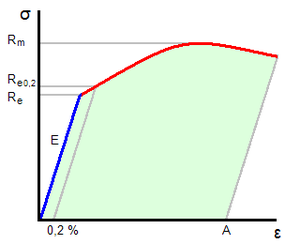
Description: Graphique de contrainte versus déformation (essai de traction) Auteur: Philippe Aubertin (Sarex) License: Domaine public Image créée pour le Wikipédia francophone
La limite d'élasticité est la contrainte à partir de laquelle un matériau arrête de se déformer d'une manière élastique, réversible et commence donc à se déformer de manière irréversible.
Cet article aborde le concept d'énergie de soudage, afin de décrire et de quantifier quelques spécificités du soudage que sont les phénomènes locaux de fusion et de solidification ainsi que l'écoulement thermique et les effets qui en résultent. Il présente des méthodes de calcul de températures dans la pièce à souder et introduit les notions de préchauffage, de température entre passes et de température initiale des pièces à souder comme des outils nécessaires, entre autres, pour maîtriser le soudage et présente, de manière succincte, les principales méthodes d'essais mécaniques des soudures. L'article comporte quelques études de cas sur des matériaux de type « acier ».
Le module de Young, module d’élasticité ou module de traction est la constante qui relie la contrainte de traction et le début de la déformation d'un matériau élastique isotrope.